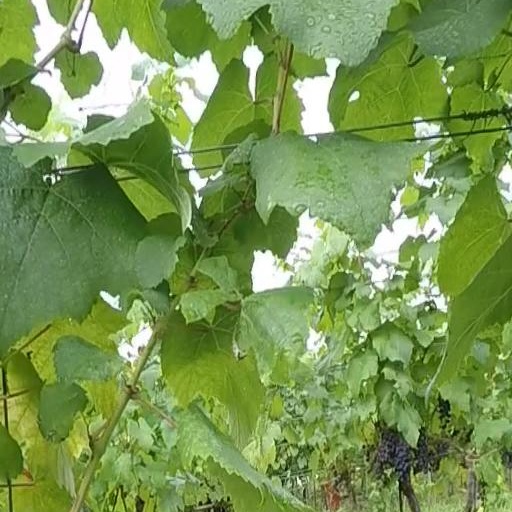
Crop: grape